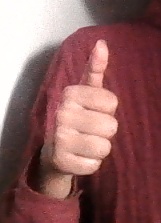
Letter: aleff